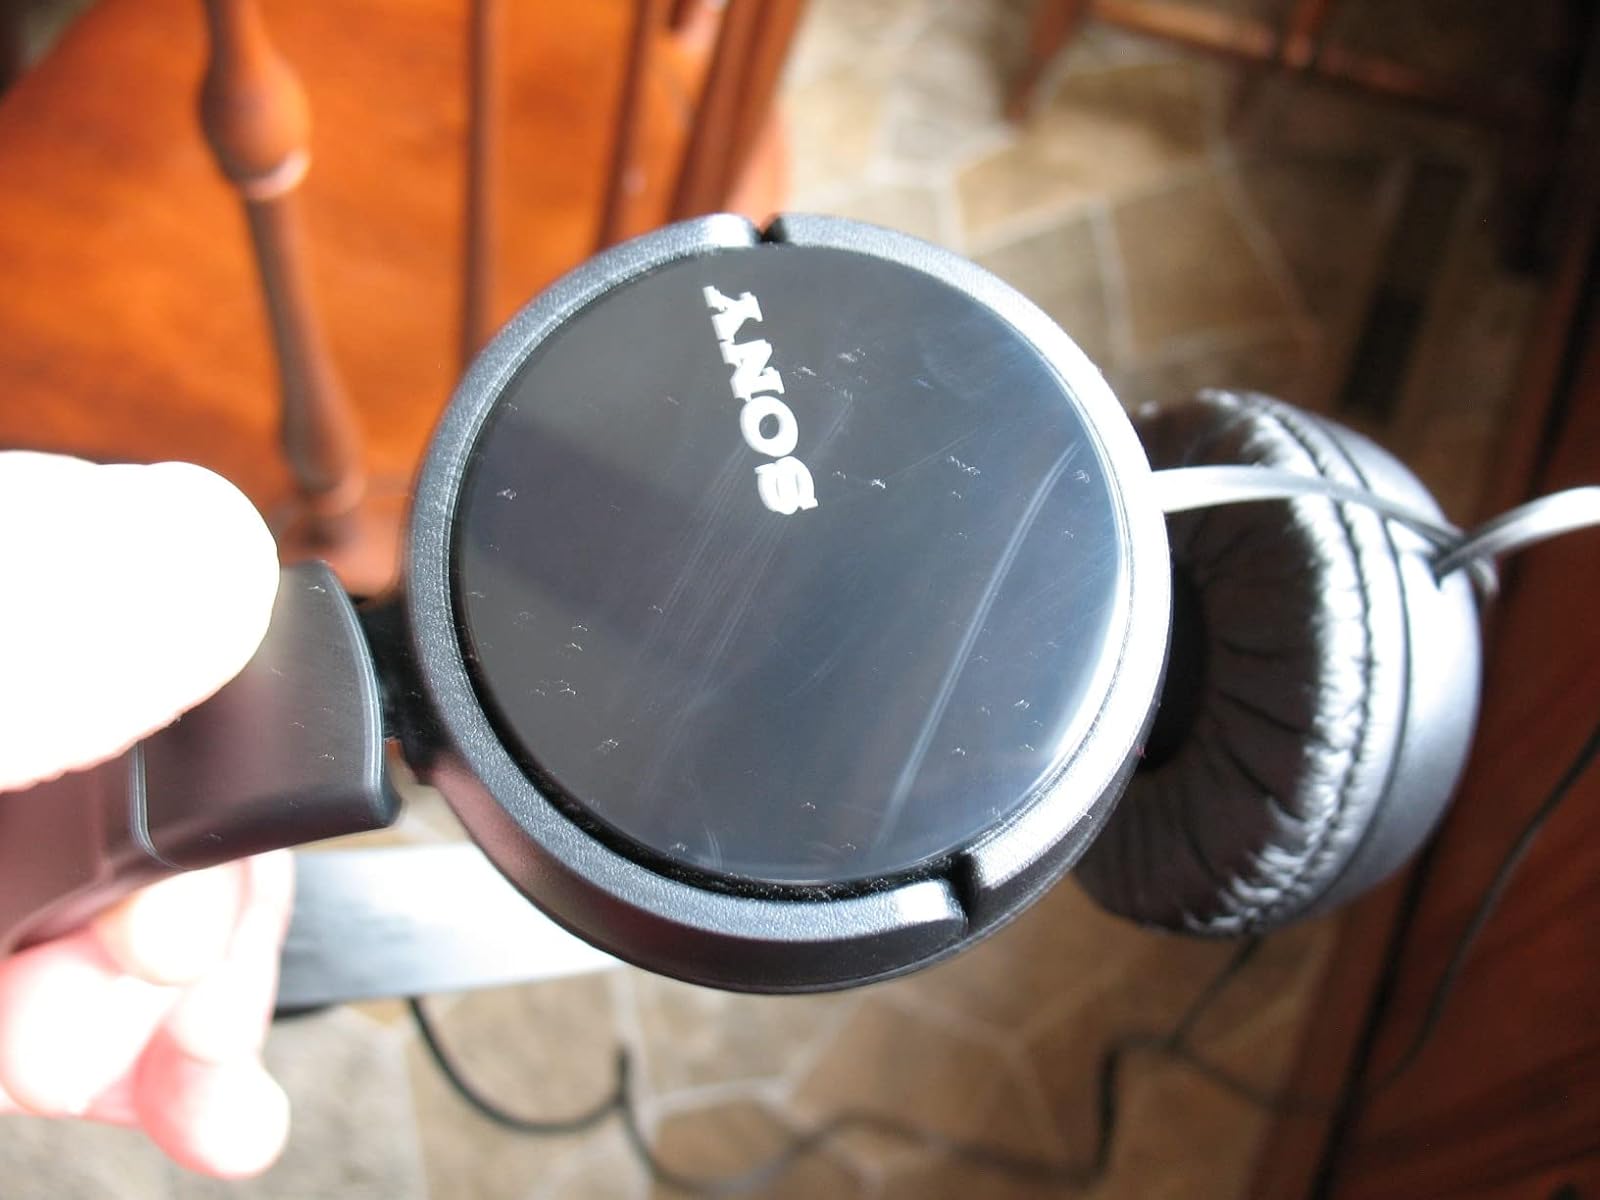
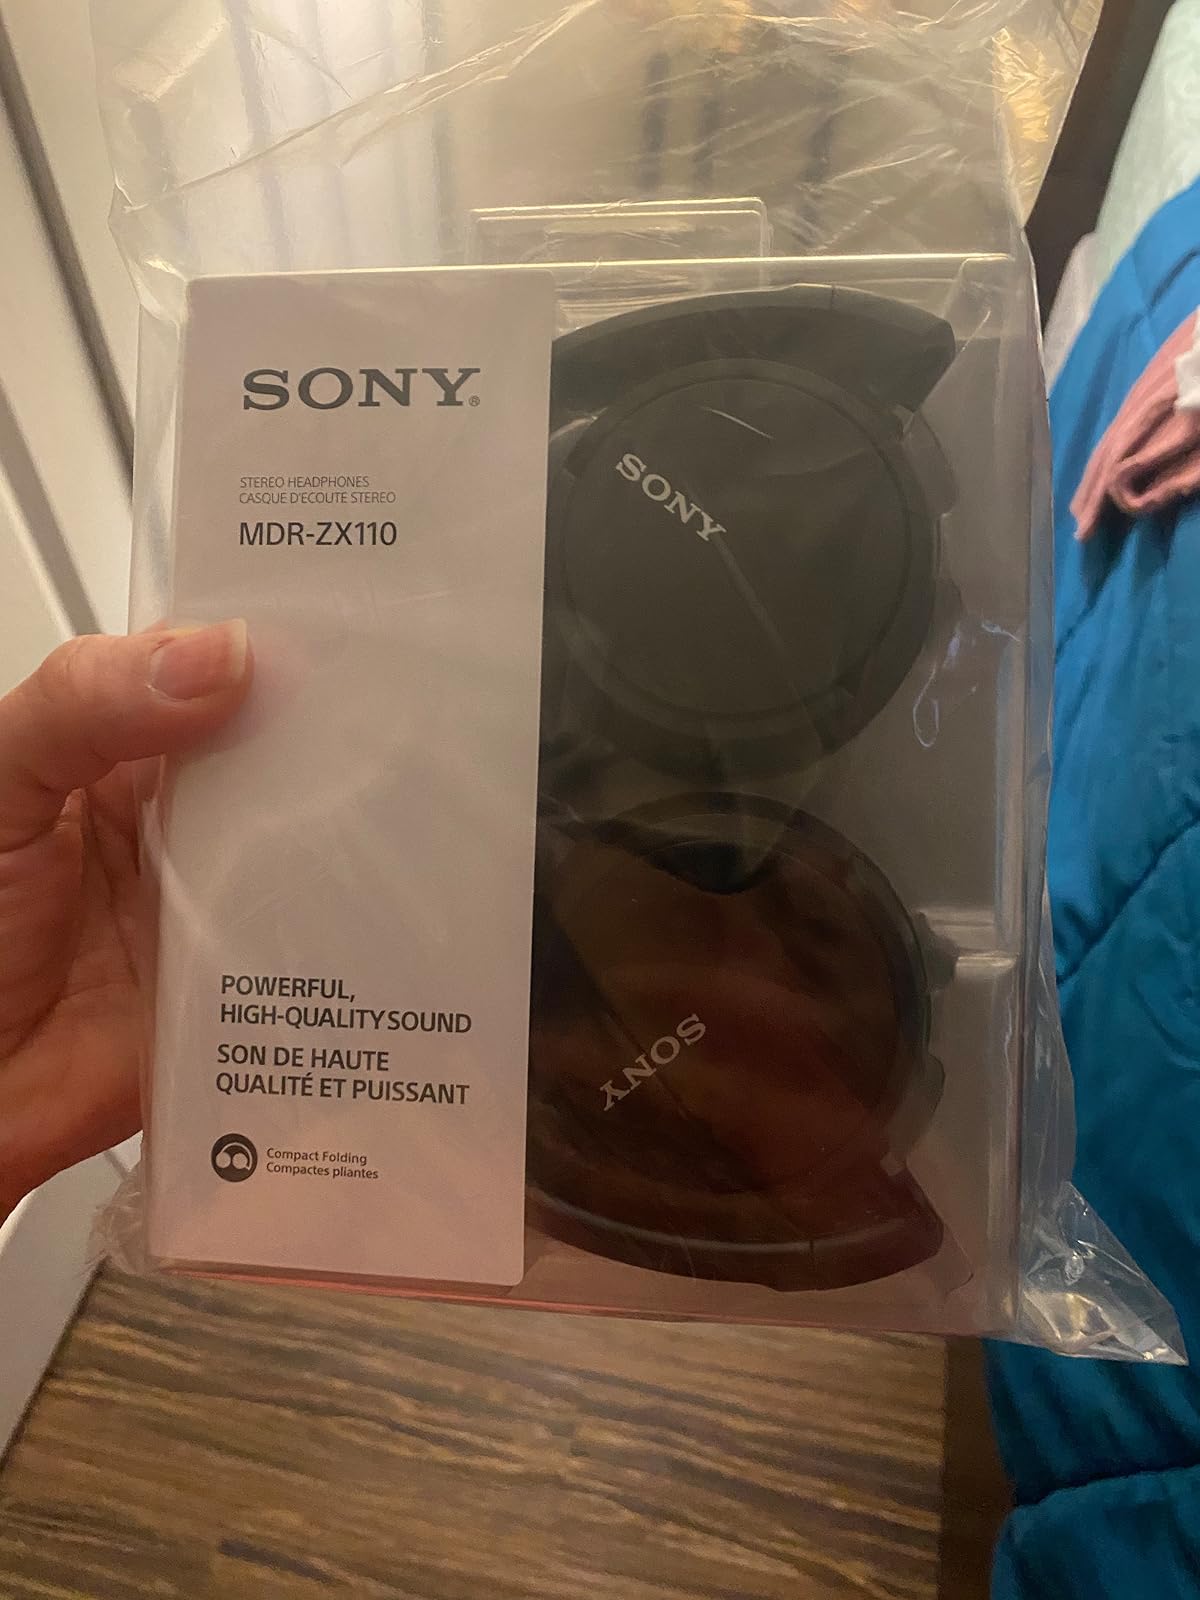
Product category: headphones
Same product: yes